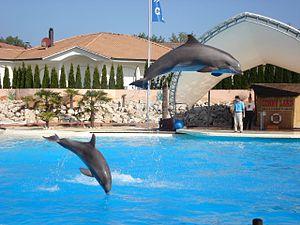
Conny-Land est un parc d'attractions et un parc animalier situé à Lipperswil, dans la commune de Wäldi, en Suisse. Avec plus de 4 hectares de surface, il est le plus grand parc d'attractions du pays.